SummerSlam (1996)

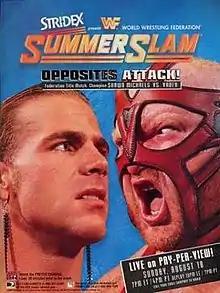
Promotional poster featuring Shawn Michaels and Vader.

The 1996 SummerSlam was the ninth annual SummerSlam professional wrestling pay-per-view (PPV) event produced by the World Wrestling Federation (WWF, now WWE). It took place on August 18, 1996, at the Gund Arena (now called Rocket Arena) in Cleveland, Ohio in the United States. Nine matches were contested at the event, including one match on the "Free for All" pre-show.